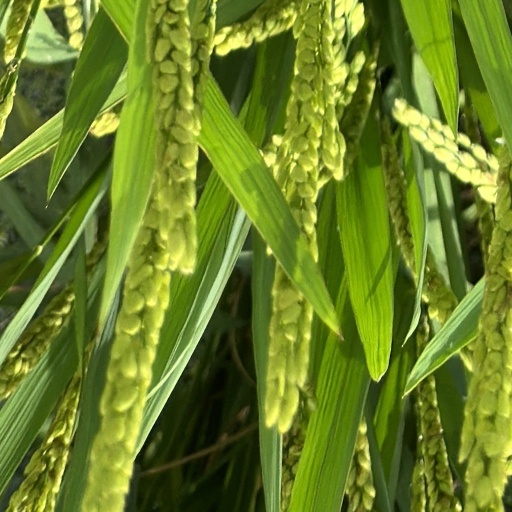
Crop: rice